Moses Mould House

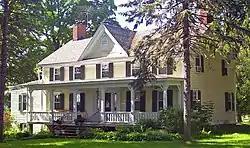
The house in 2007

The Moses Mould House is a Registered Historic Place located at the junction of NY 17K and Kaistertown Road in the Town of Montgomery, in Orange County, New York. It is just up Kaisertown from another site on the National Register, the Jacob Shafer House. Mould was the first of a large family of German settlers in the town to bear the name. The house was built in a Greek Revival style.